Valdocco

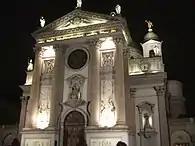
"Basilica of Our Lady Help of Christians"

Valdocco (Valdòc in Piedmontese) is a neighborhood of the city of Turin, located in the urban district Aurora.